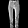
Label: Trouser